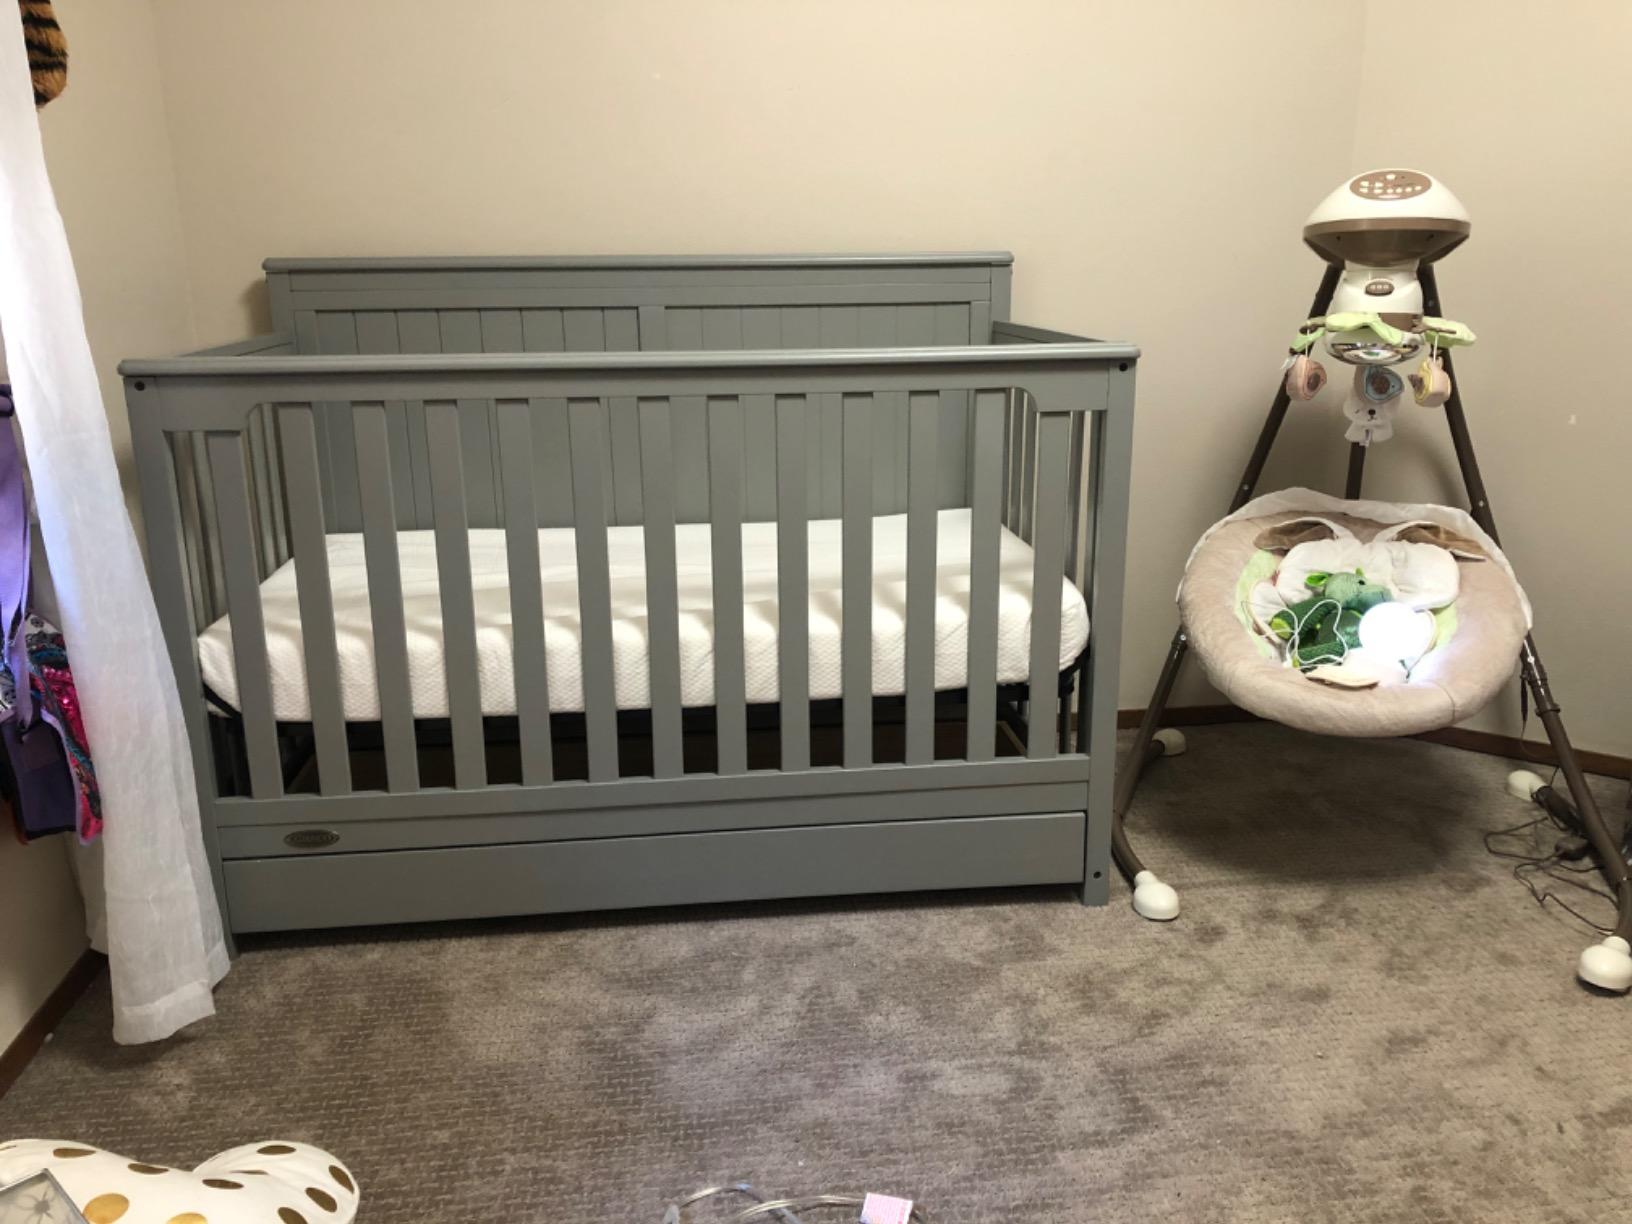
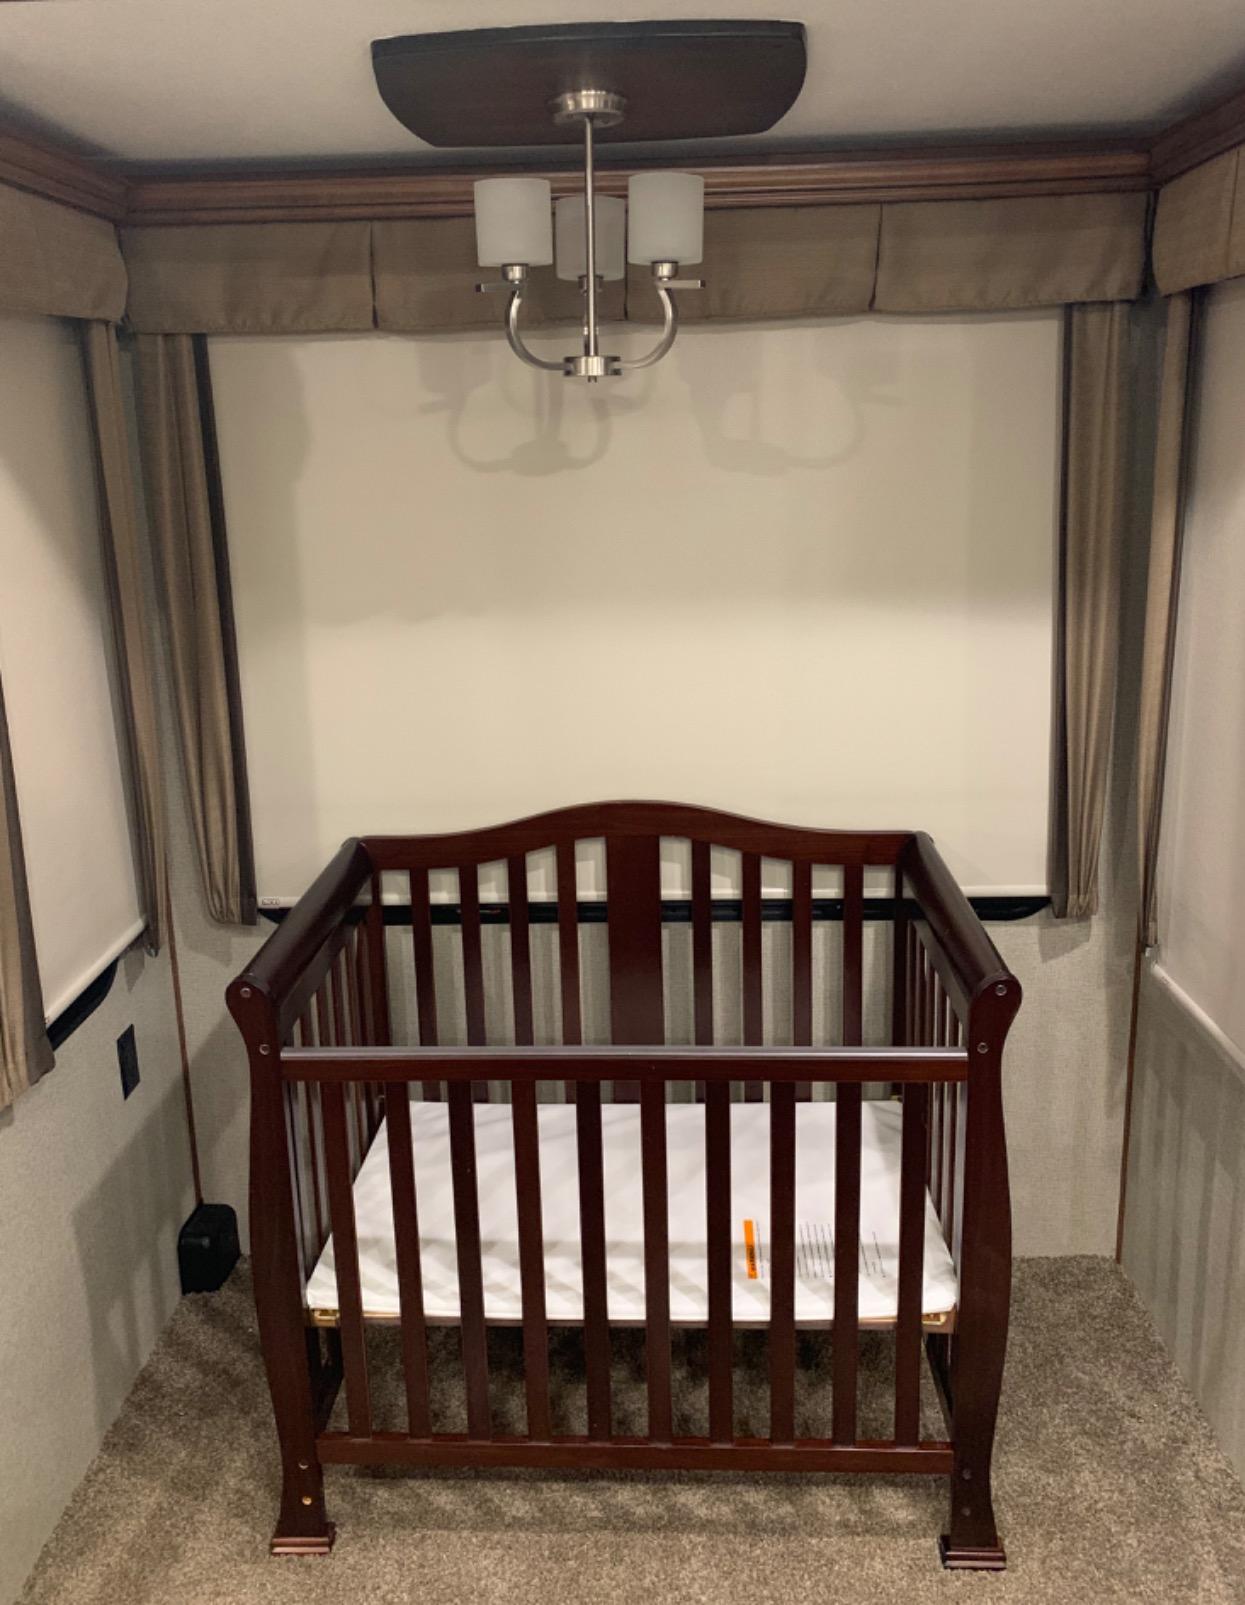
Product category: products_crib
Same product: no